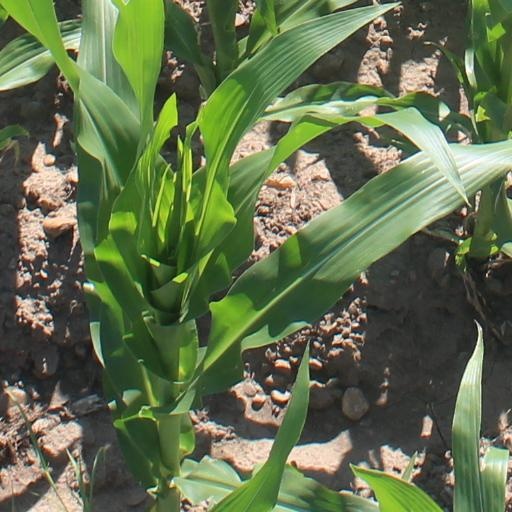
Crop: maize; corn